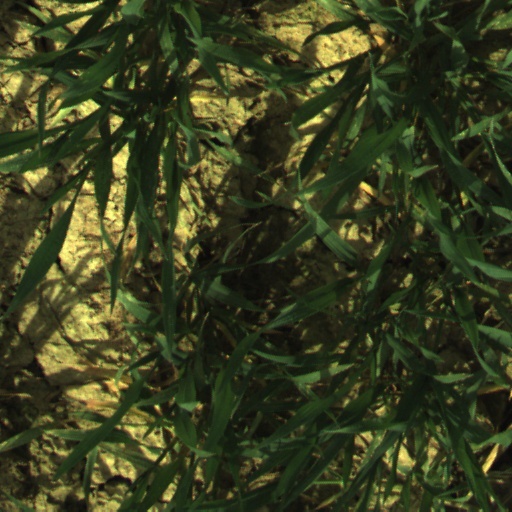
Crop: wheat